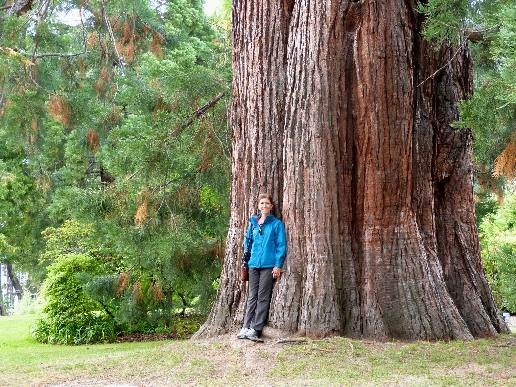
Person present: Yes